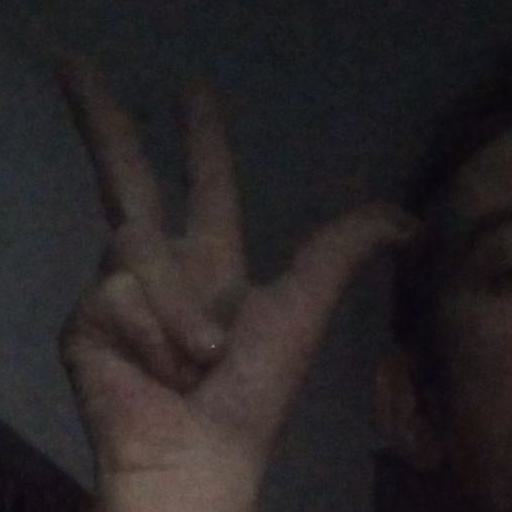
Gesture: three2